R365 (South Africa)

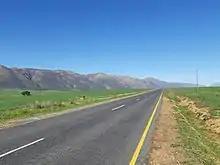
The R365 just north of Porterville.

Its north-western terminus is at the R364 in Lamberts Bay. From there it heads south then east for 29 kilometres to reach Leipoldtville. It continues for a further 57 kilometres in a south-easterly to south-south-easterly direction before crossing the Kruismans River and meeting the R366 at a T-junction from the south. Here, turning right, the westerly route is signed as the R366 to Elands Bay. The R365 turns left here, continuing east before veering south. After 13 kilometres, a turnoff to the left is given to Eendekuil. Continuing south, it ends at a four-way junction with the R44 at Piketberg. The R365 enters from the north, with the south and west roads unsigned. The easterly road is the westerly terminus of the R44.